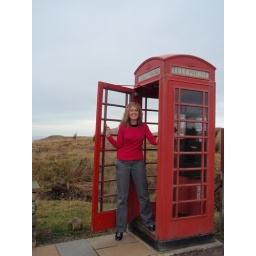
Random phone box by the side of the road in the middle of nowhere